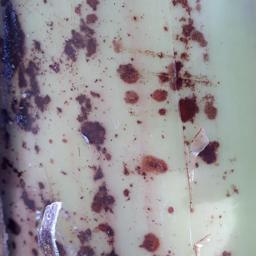
Label: PSEUDOSTEM WEEVIL